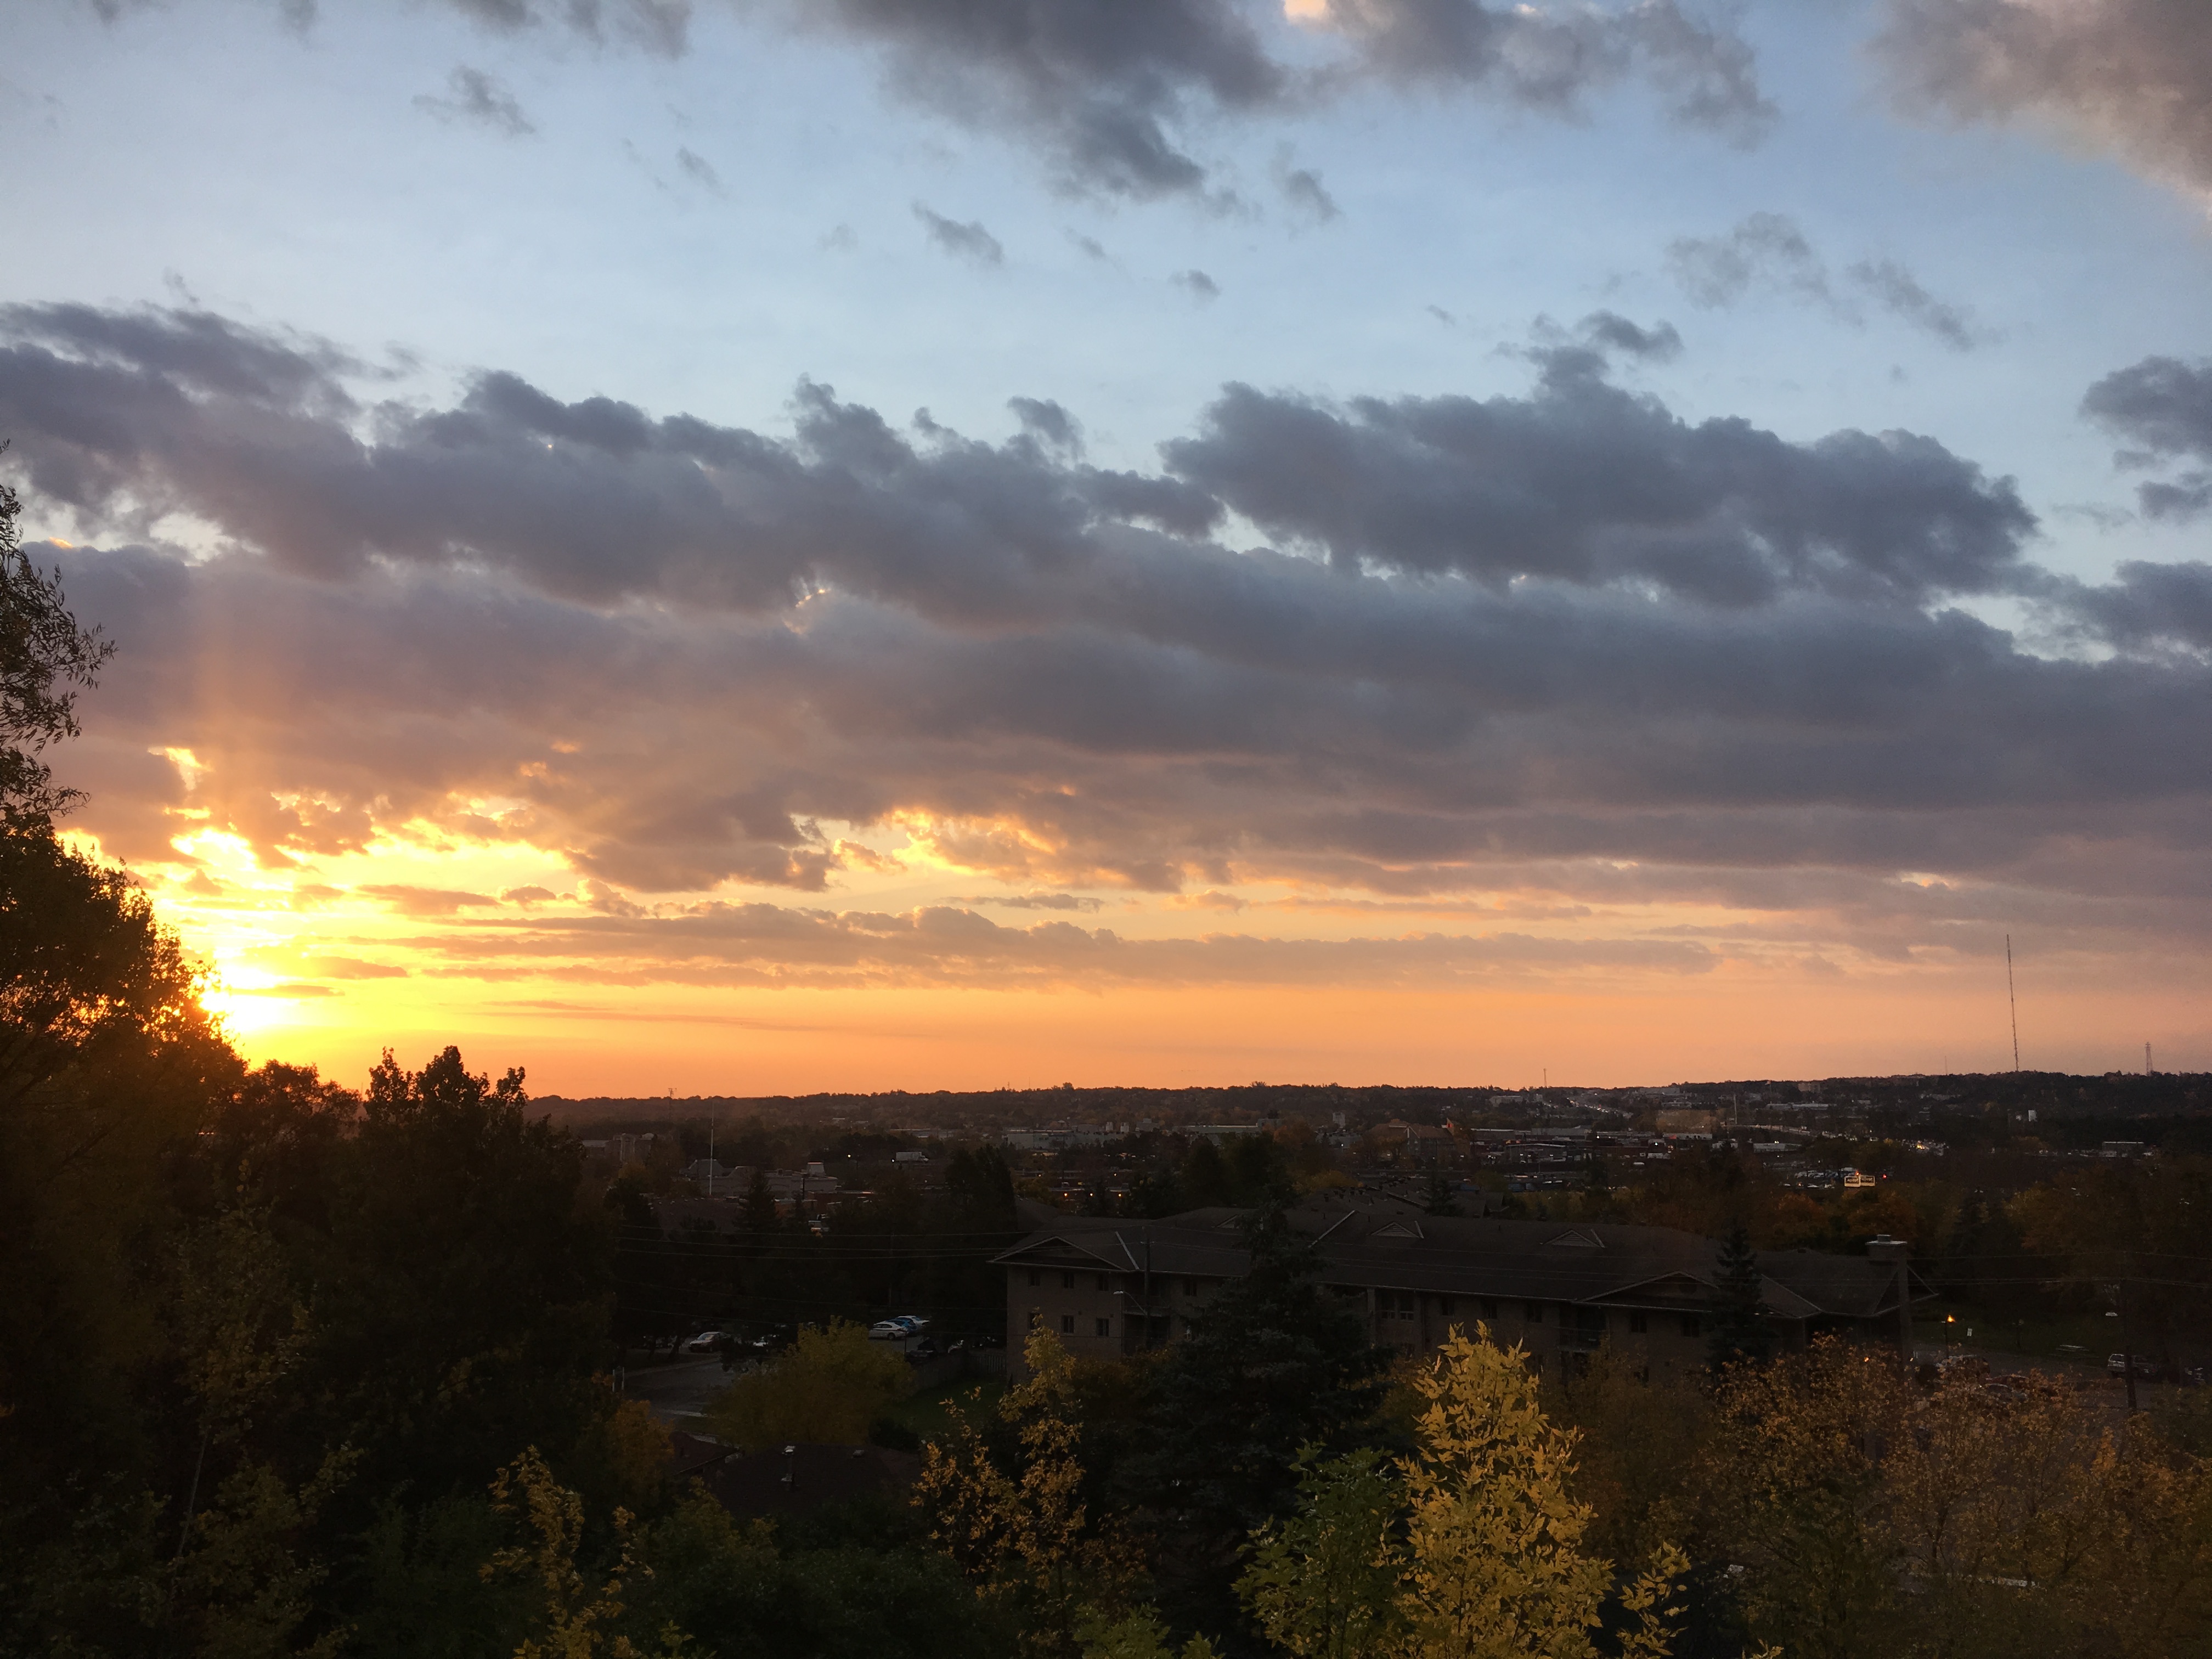
horizon, cloud, sky, sun, sunrise, sunset, sunlight, morning, dawn, dusk, evening, weather, plain, afterglow, atmospheric phenomenon